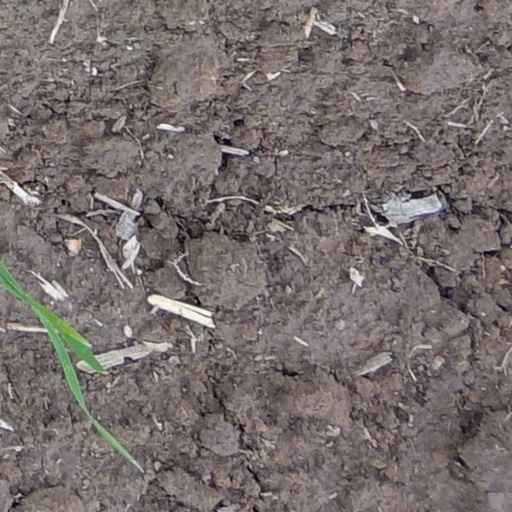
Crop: wheat